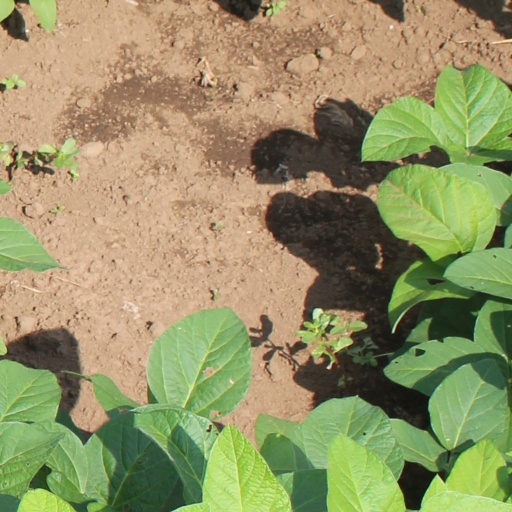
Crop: soybean